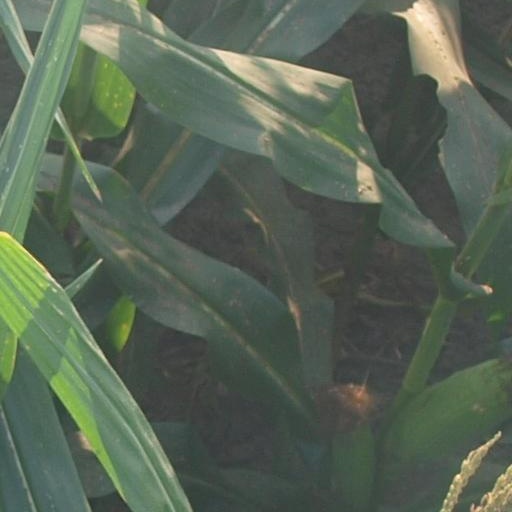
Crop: maize; corn